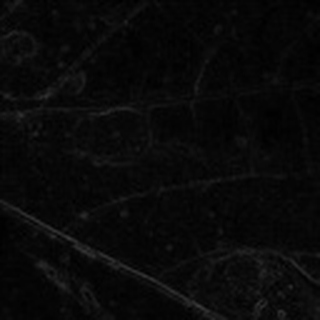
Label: cotton_target_spot